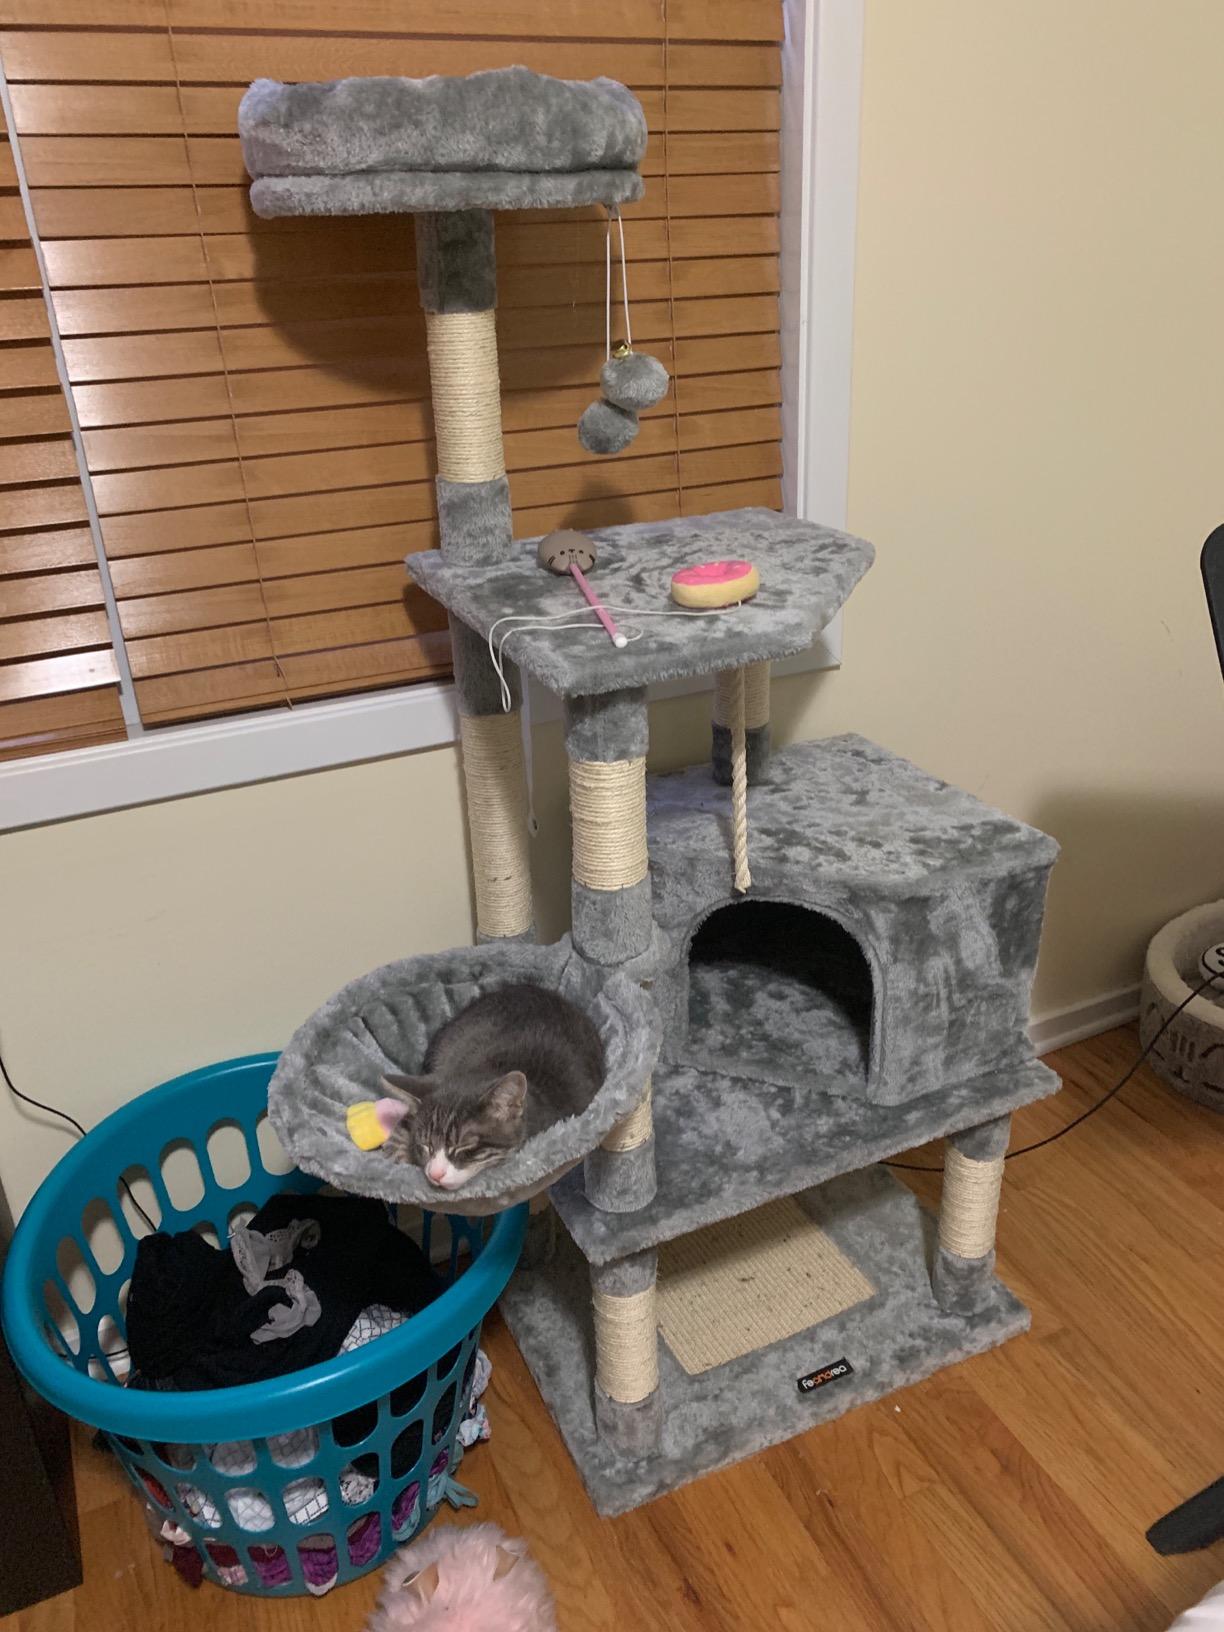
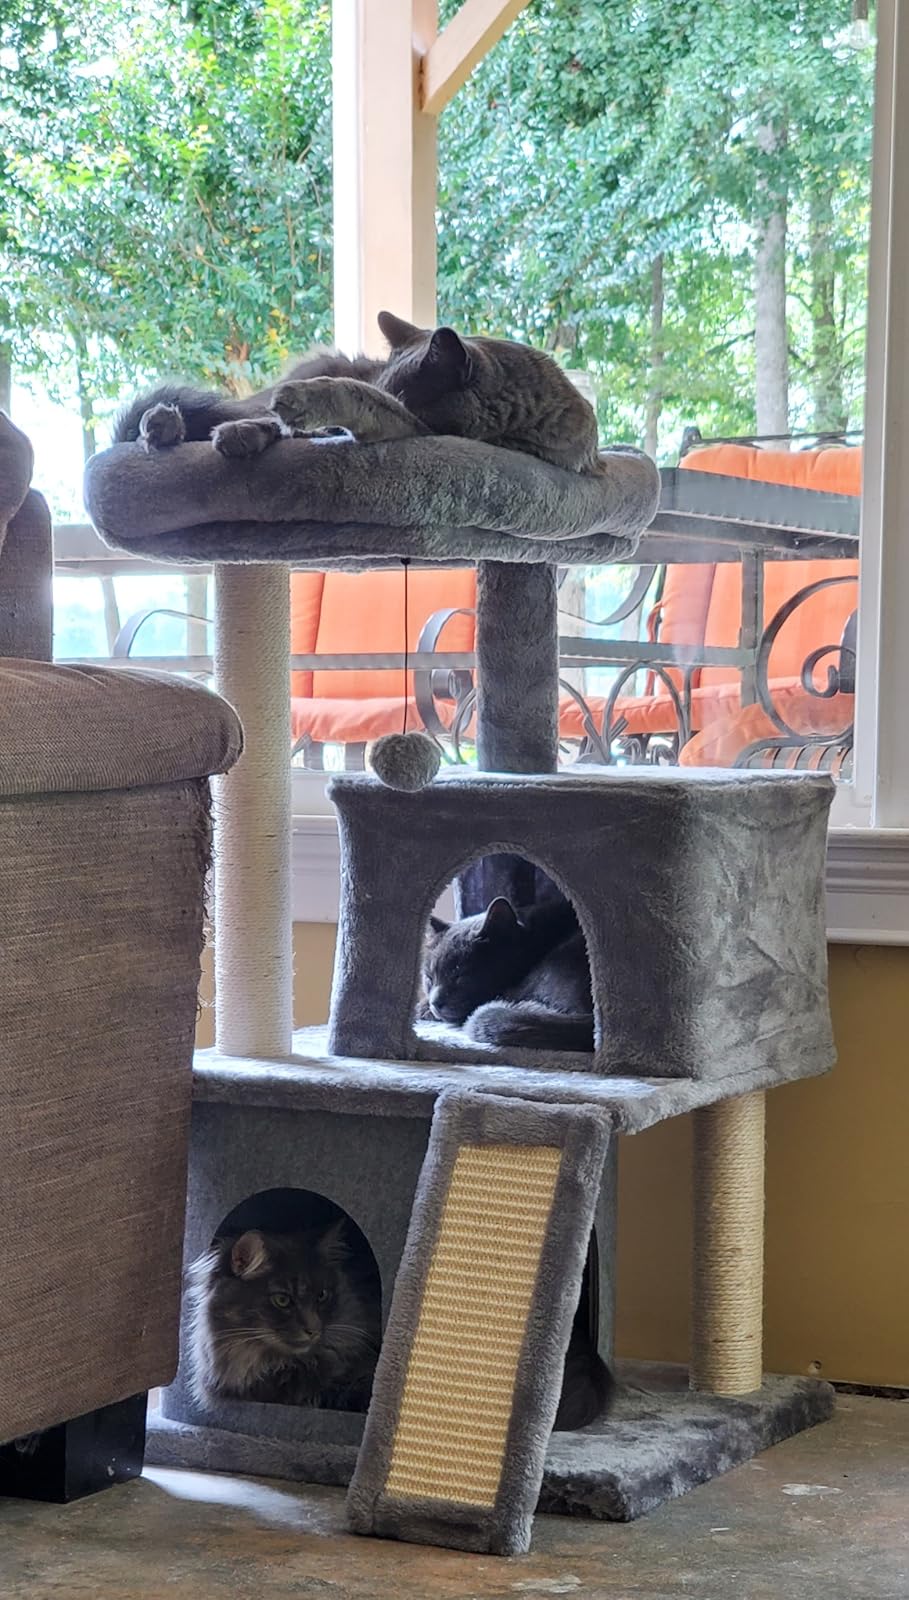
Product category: items_cat tree
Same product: no